Ecclesiastes 12

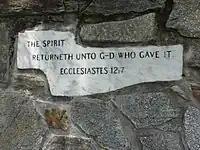
Ecclesiastes 12:7 at Beth Jacob Cemetery, Finksburg, Carroll County, Maryland.

This verse and with the same words form an "inclusio", together framing the body of the book.